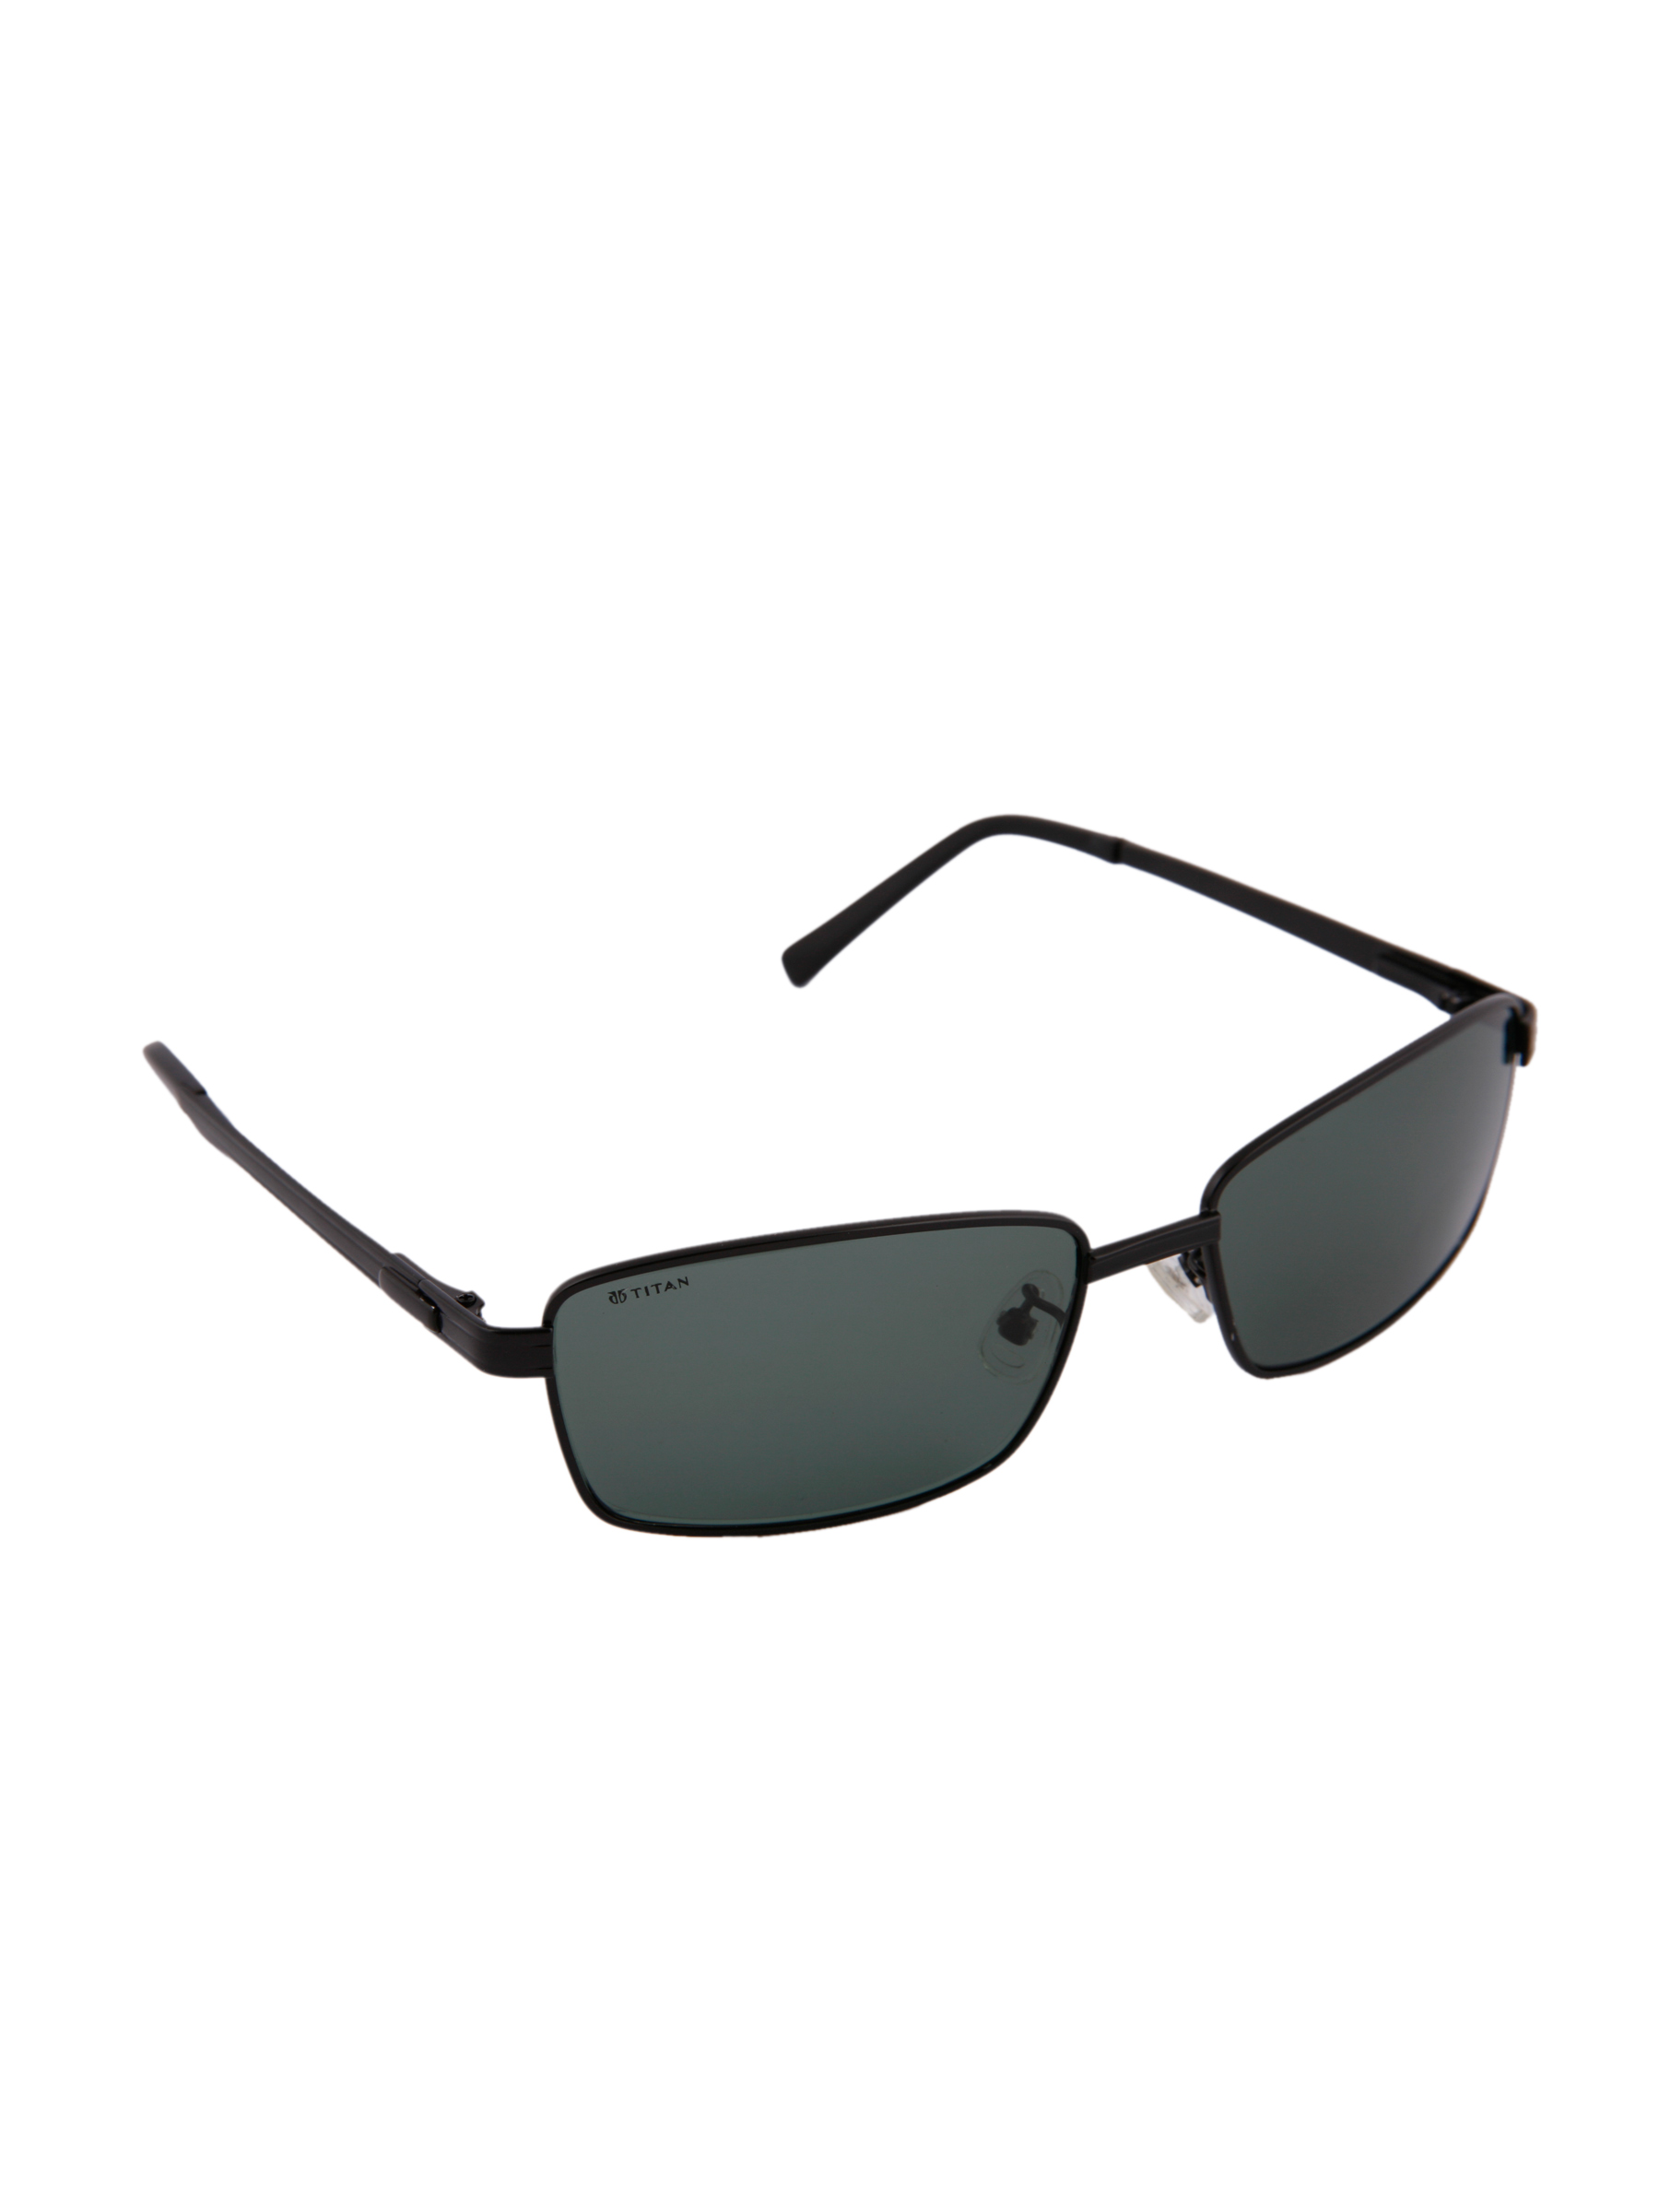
Fastrack Unisex Black Sunglasses
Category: Accessories / Eyewear / Sunglasses
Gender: Unisex
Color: Black
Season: Winter 2016
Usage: Casual